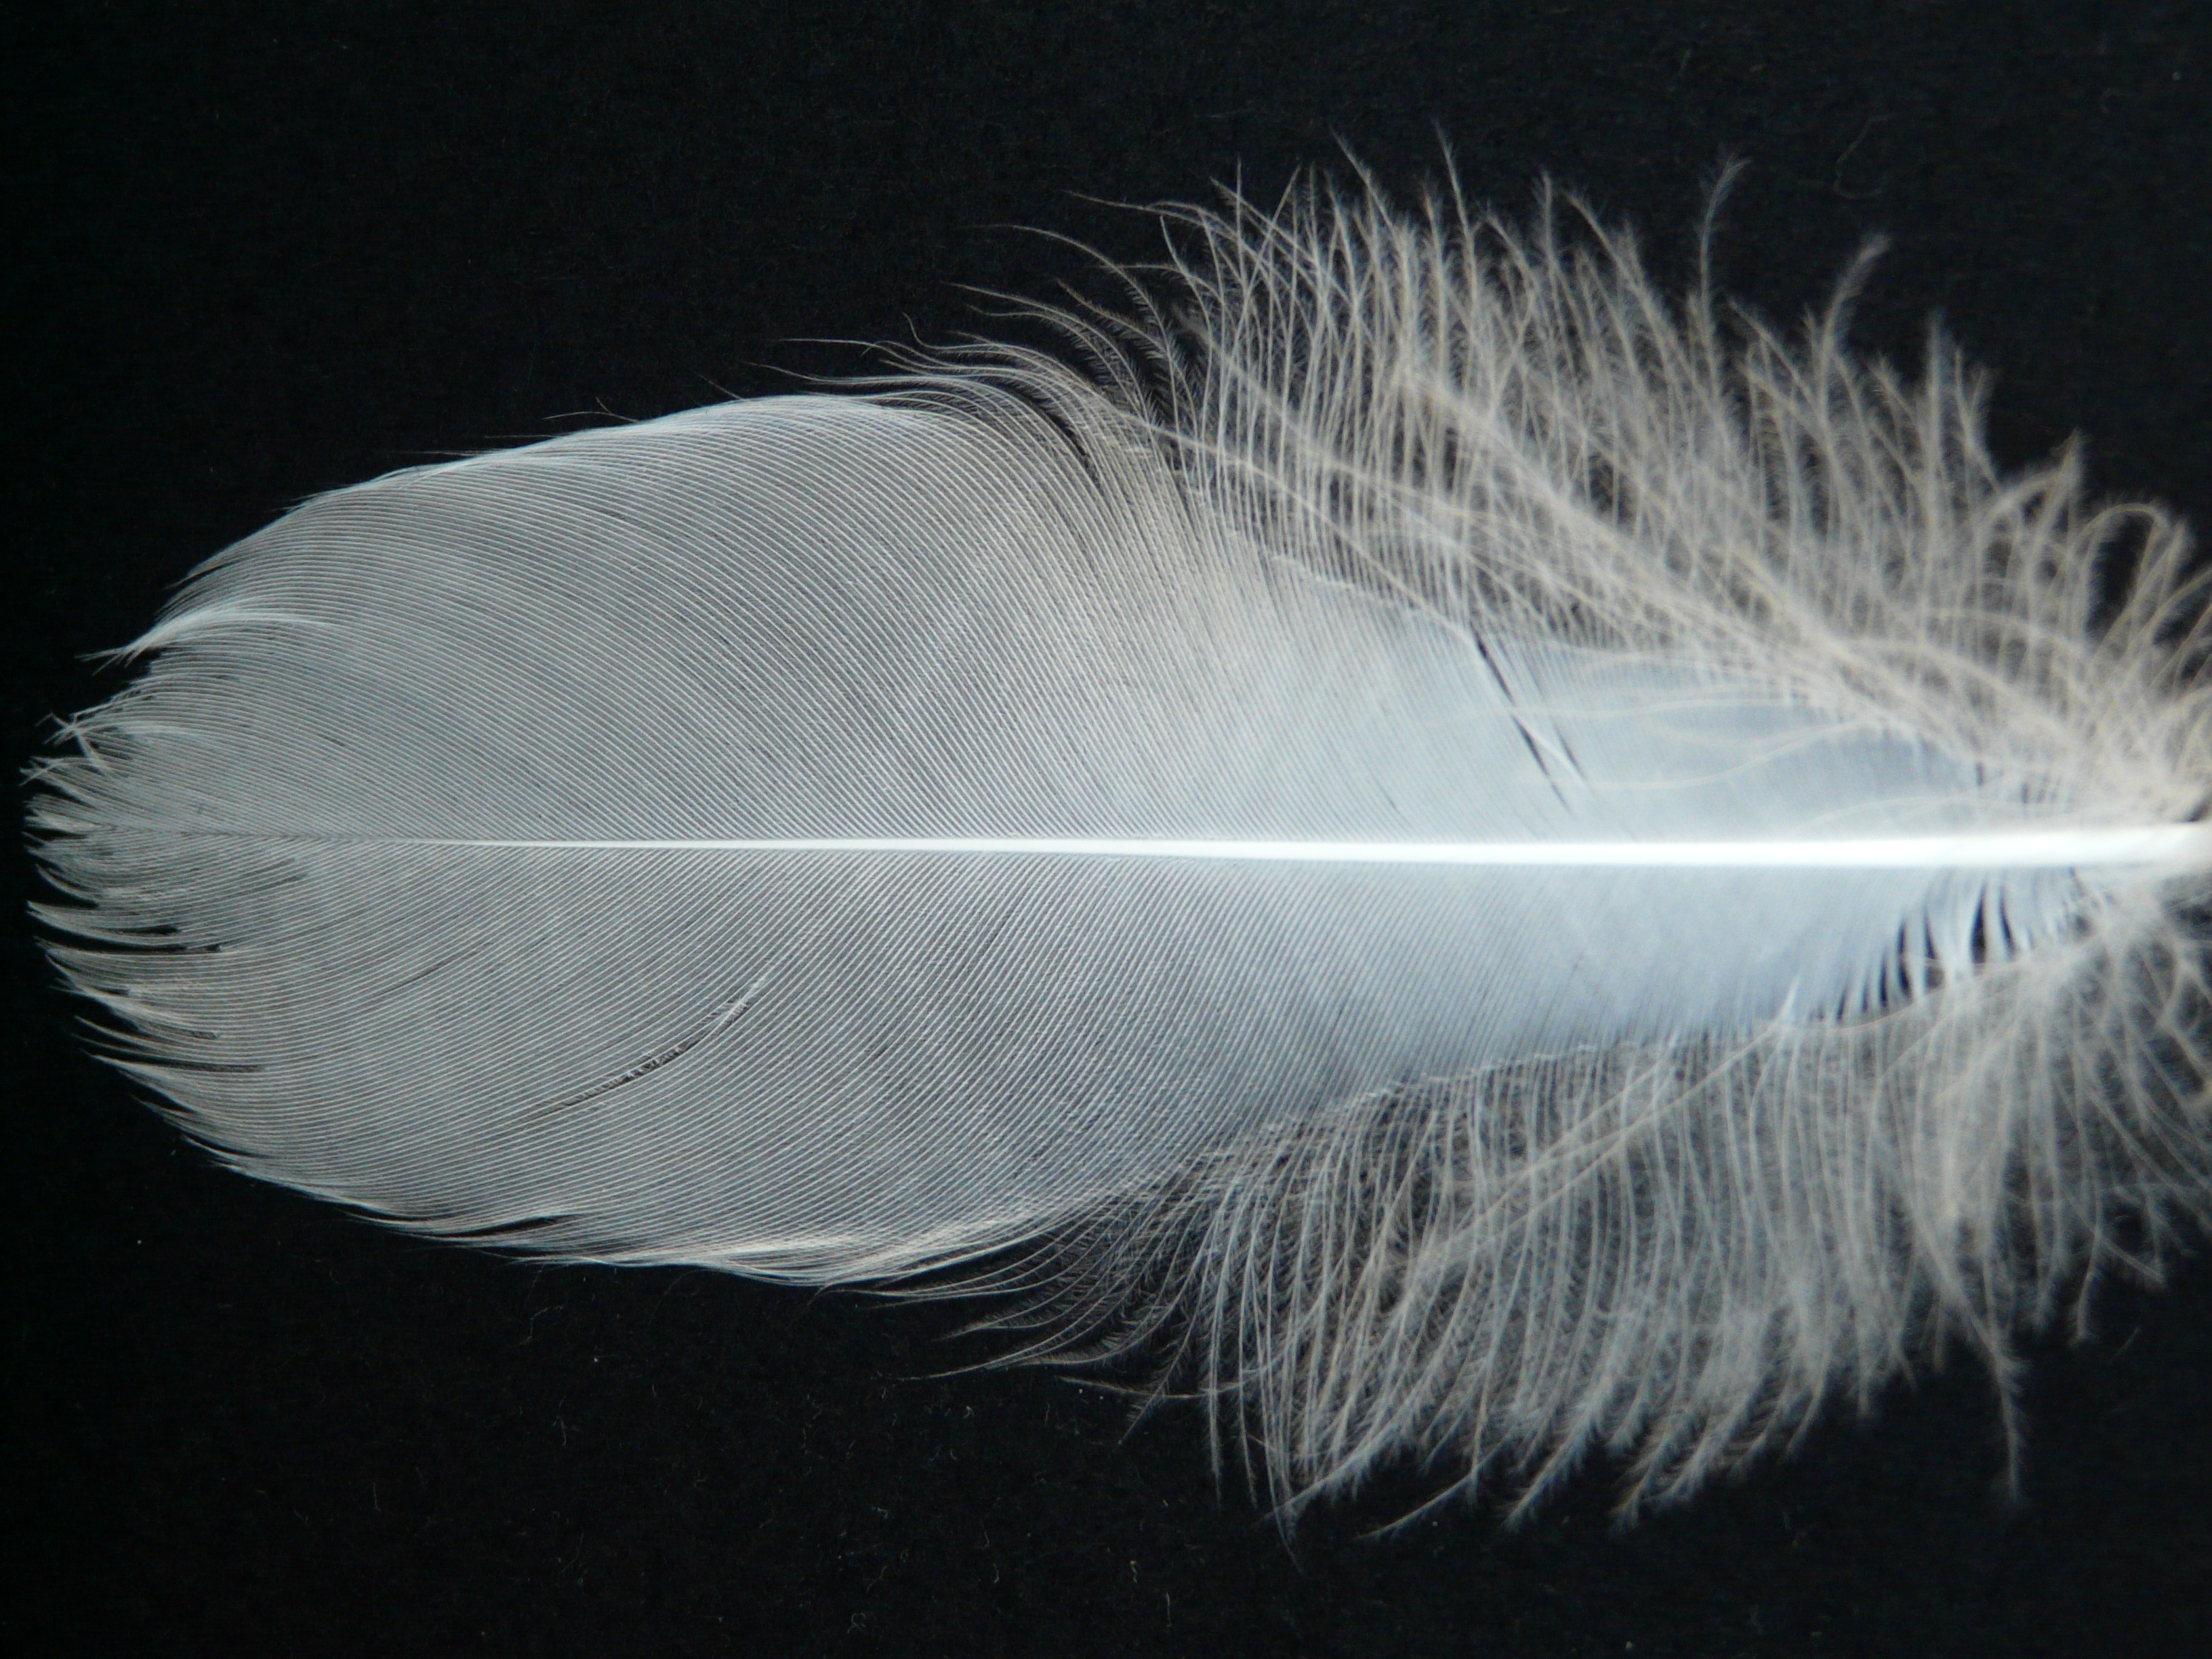
bird, wing, white, fly, spring, fluffy, feather, material, close up, swan, vertebrate, down, filigree, airy, slightly, bird feather, lightweight, swan feather, animal springs, fashion accessory